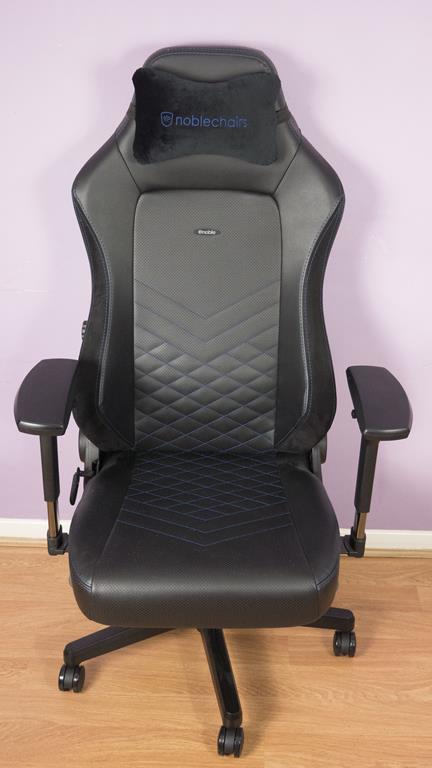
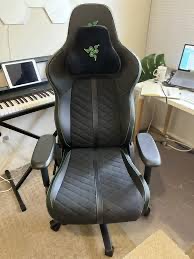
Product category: items_chair
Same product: no